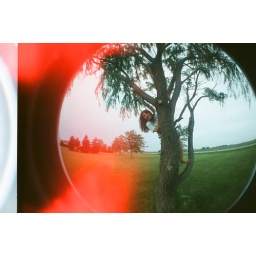
girl in tree